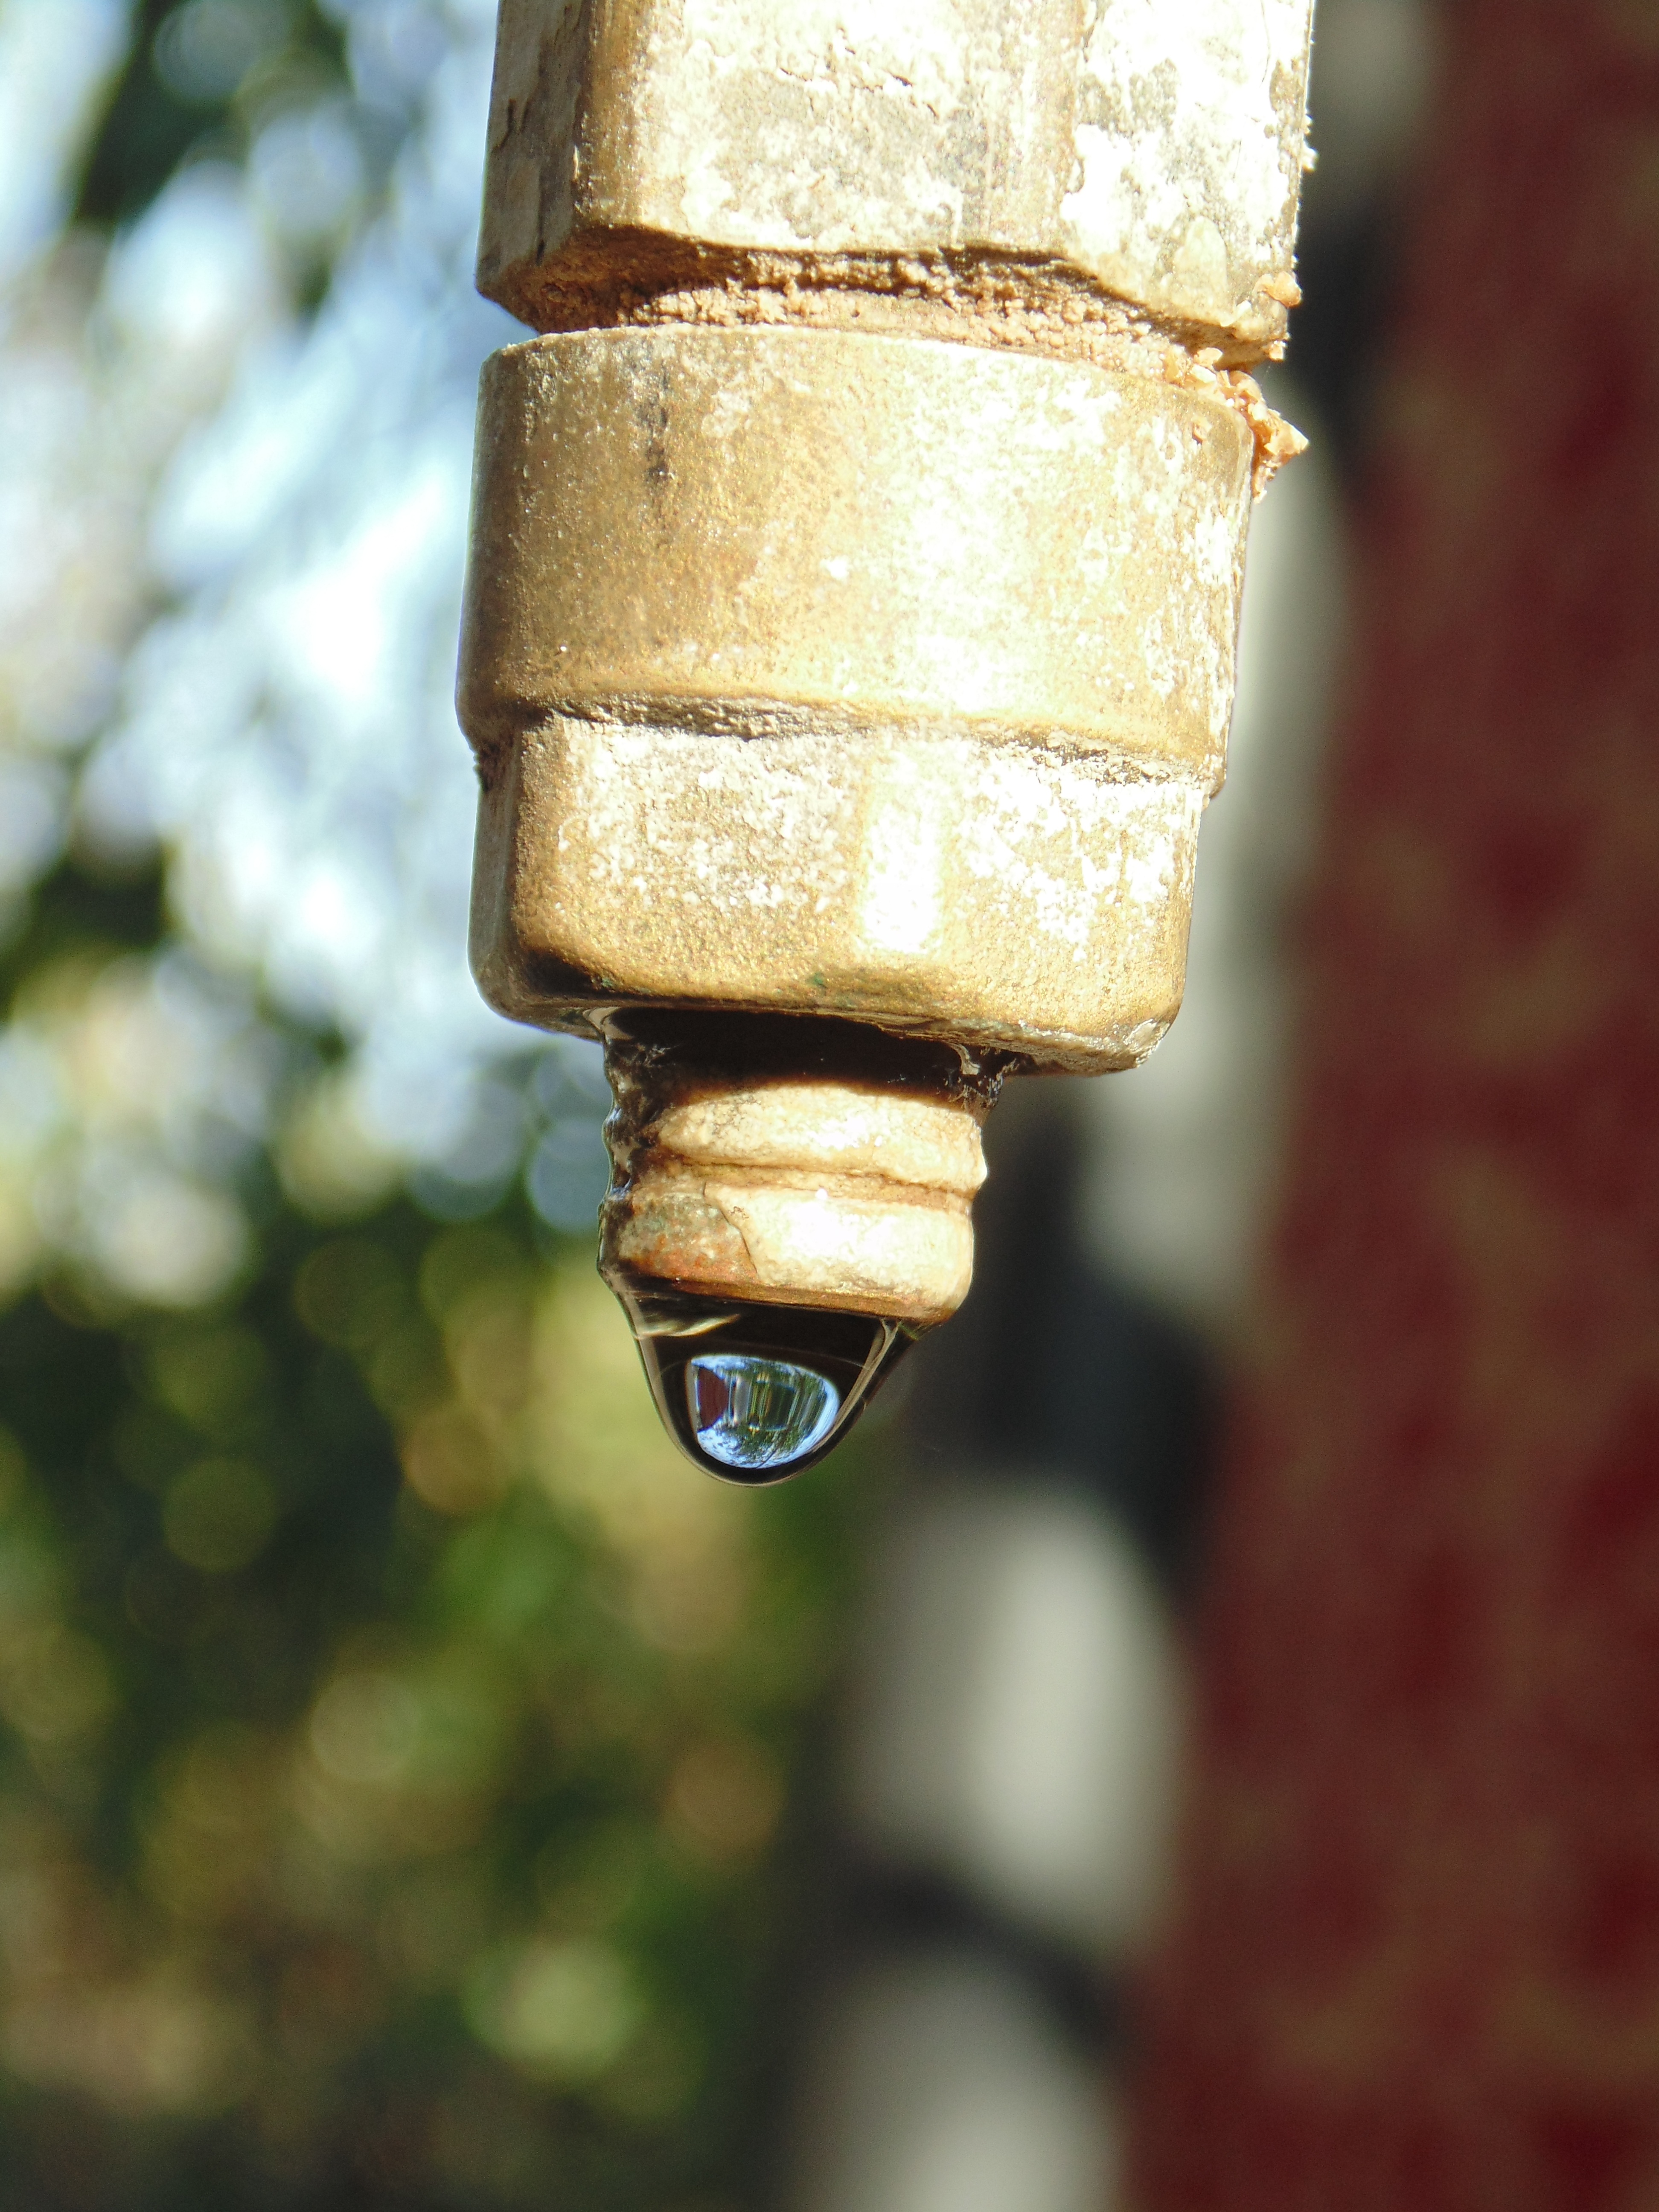
water, drop, light, metal, lighting, material, close up, tap, drop of water, macro photography